Harry Ault

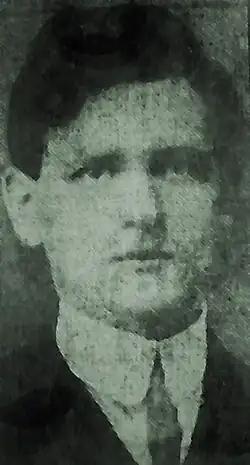
Harry Ault, 1906 (age 23).

Erwin Bratton "Harry" Ault (1883–1961) was an American socialist and trade union activist. He is best remembered as the editor of the "Seattle Union Record", the long-running labor weekly (turned daily) published from 1912 to 1928. After termination of the "Union Record", Ault worked as a commercial printer for a number of years, before being appointed a deputy U.S. Marshal for Tacoma, Washington, a position which he retained for 15 years.